Panthera pardus tulliana

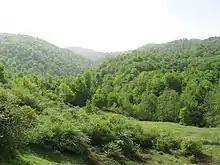
Valley in Alborz Mountains

Iran is considered a stronghold of the leopard in the region. It is more abundant in the northern than in the southern part of the country, and in the 2010s was recorded in 74 of 204 protected areas. The Caspian Hyrcanian mixed forests along the Alborz Mountains are one of the most important habitats for the leopard in the country. Most leopards were recorded in habitats with temperatures of , maximum 20 days of ice cover per year and an annual rainfall of more than . The Central Alborz Protected Area covering more than is one of the largest reserves in the country where leopards roam. Evidence for breeding of leopards was documented in six localities inside protected areas in the Iranian part of the Lesser Caucasus.